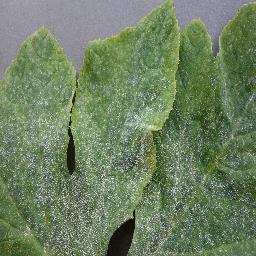
Label: Squash___Powdery_mildew